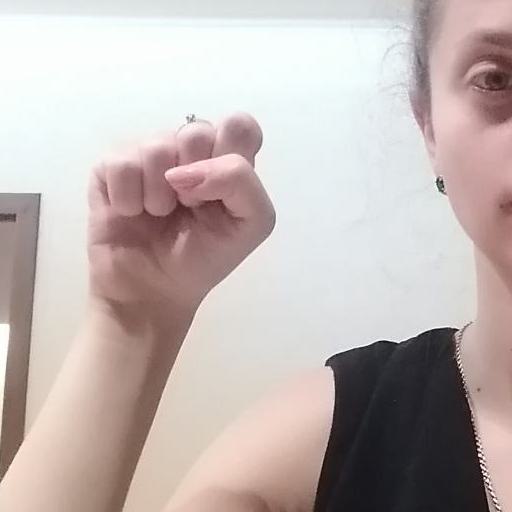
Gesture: fist